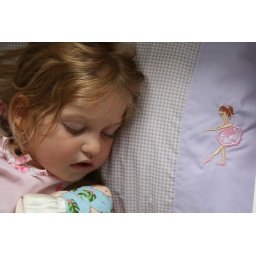
Anna sleeping in her big girl bed for the first time 07